University of Greifswald

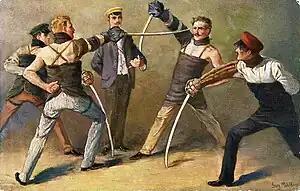
Academic fencing,

The University of Greifswald is frequently described as one of the most popular universities for undergraduate admission in Germany, which is due to a very good study environment as well as a co-operative spirit between the teaching staff and students. Due to its small size, with only 10,179 students, the university is comparable to other small universities such as St Andrews or Yale.